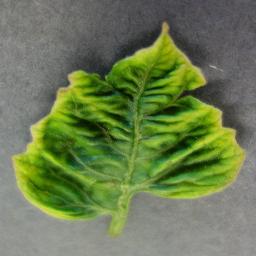
Label: Tomato___Tomato_Yellow_Leaf_Curl_Virus